Blind Illusion

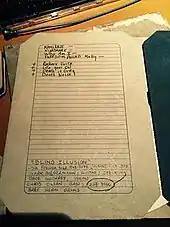
1979 recording

$ 'Healing' is not included on the demo tape; this is a compilation of Medicine Show and Espionage in Hell.